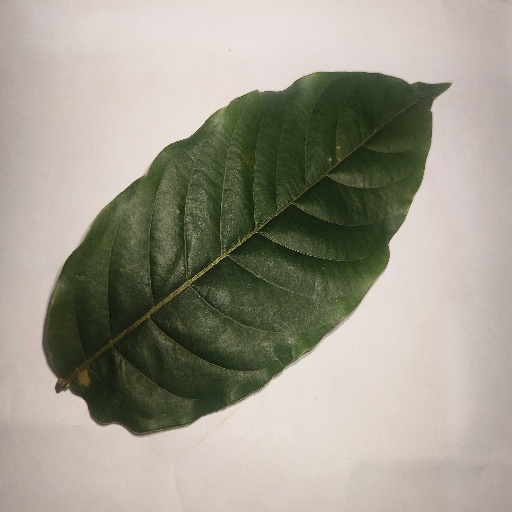
Species: HariTaki
Leaf condition: Healthy Leaf